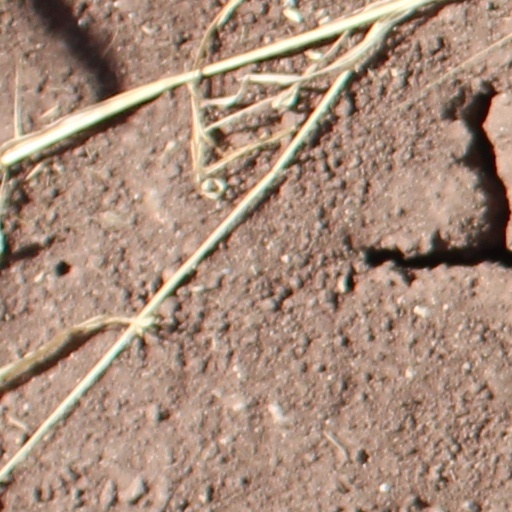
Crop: wheat